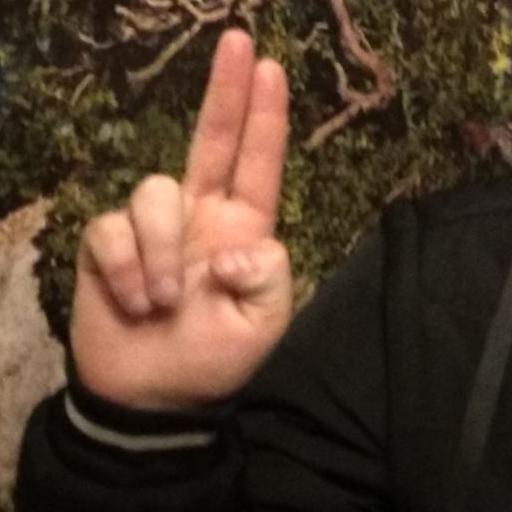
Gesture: two_up